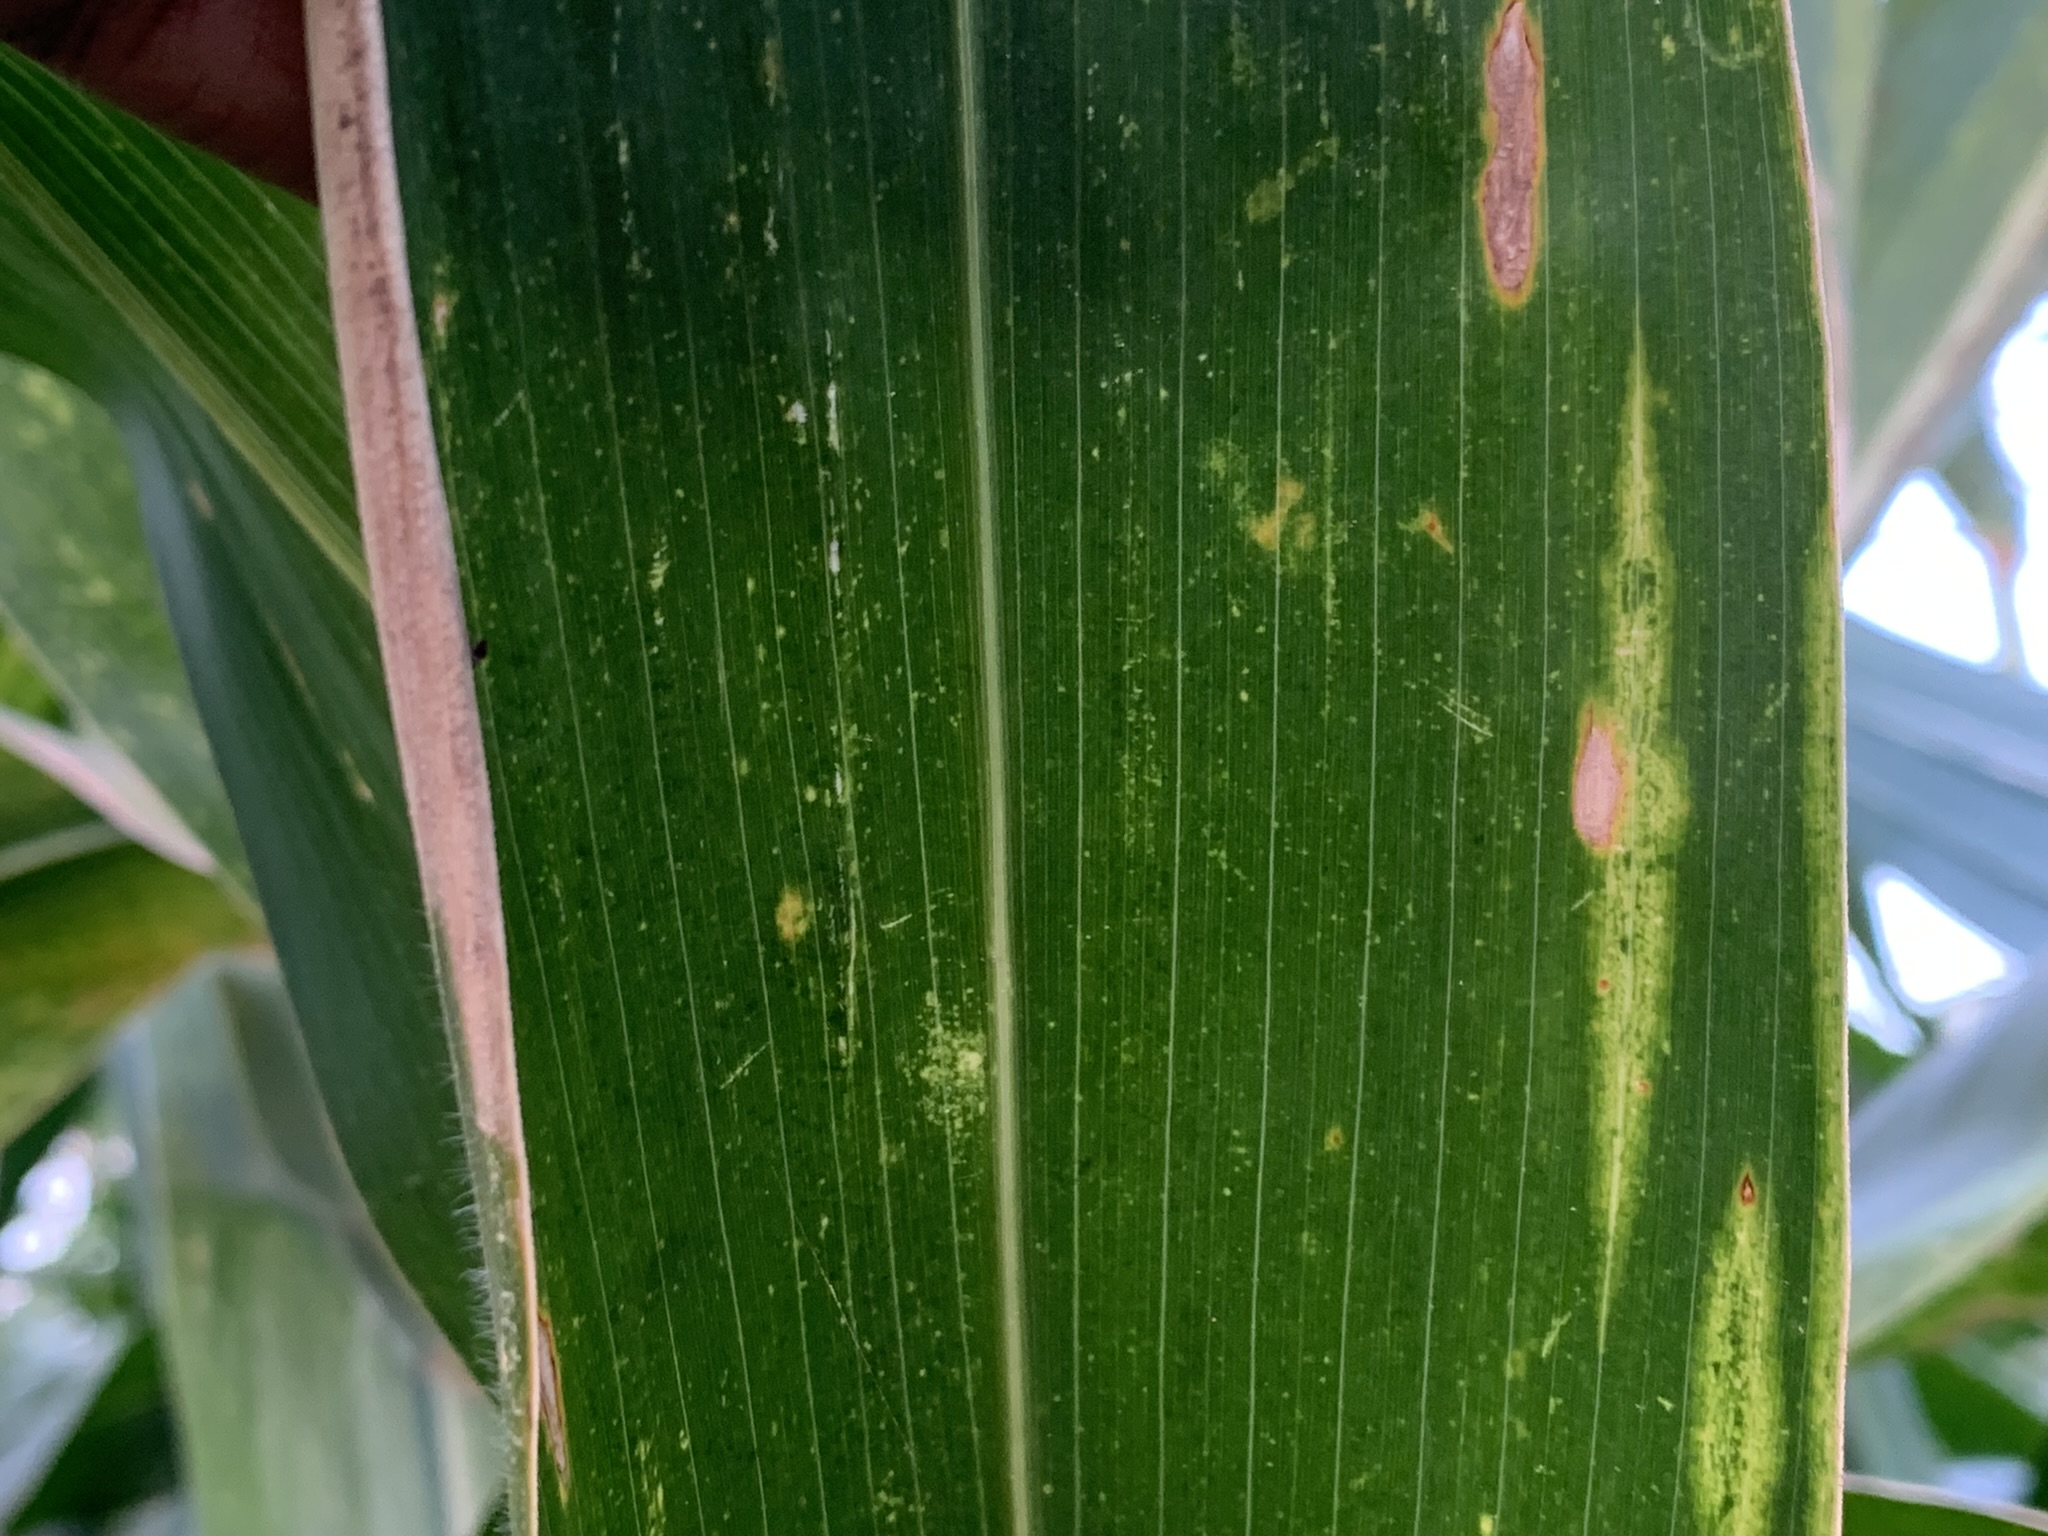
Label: MLN